Into Temptation (film)

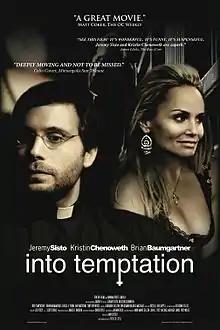
DVD release cover

Into Temptation is a 2009 independent drama film written and directed by Patrick Coyle, and starring Jeremy Sisto, Kristin Chenoweth, Brian Baumgartner, Bruce A. Young and Amy Matthews. It tells the story of a sex worker (Chenoweth) who confesses to a Catholic priest (Sisto) that she plans to kill herself on her birthday. The priest attempts to find and save her, and in doing so he plunges himself into a darker side of society.